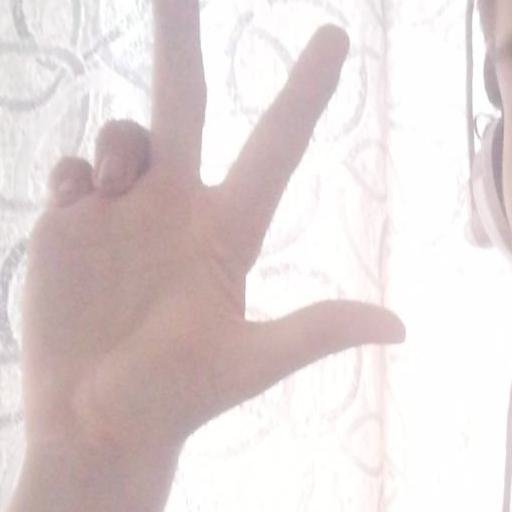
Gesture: three2